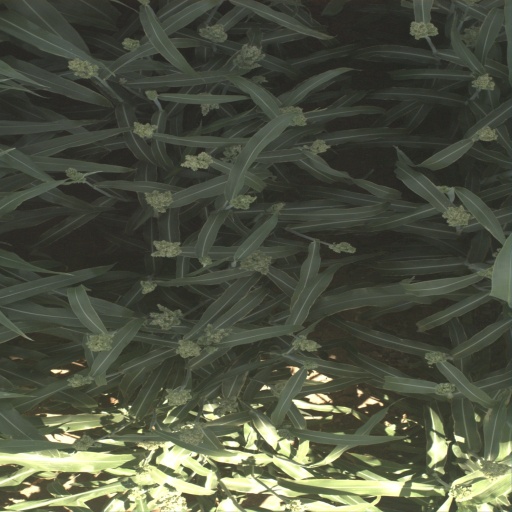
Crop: sorghum